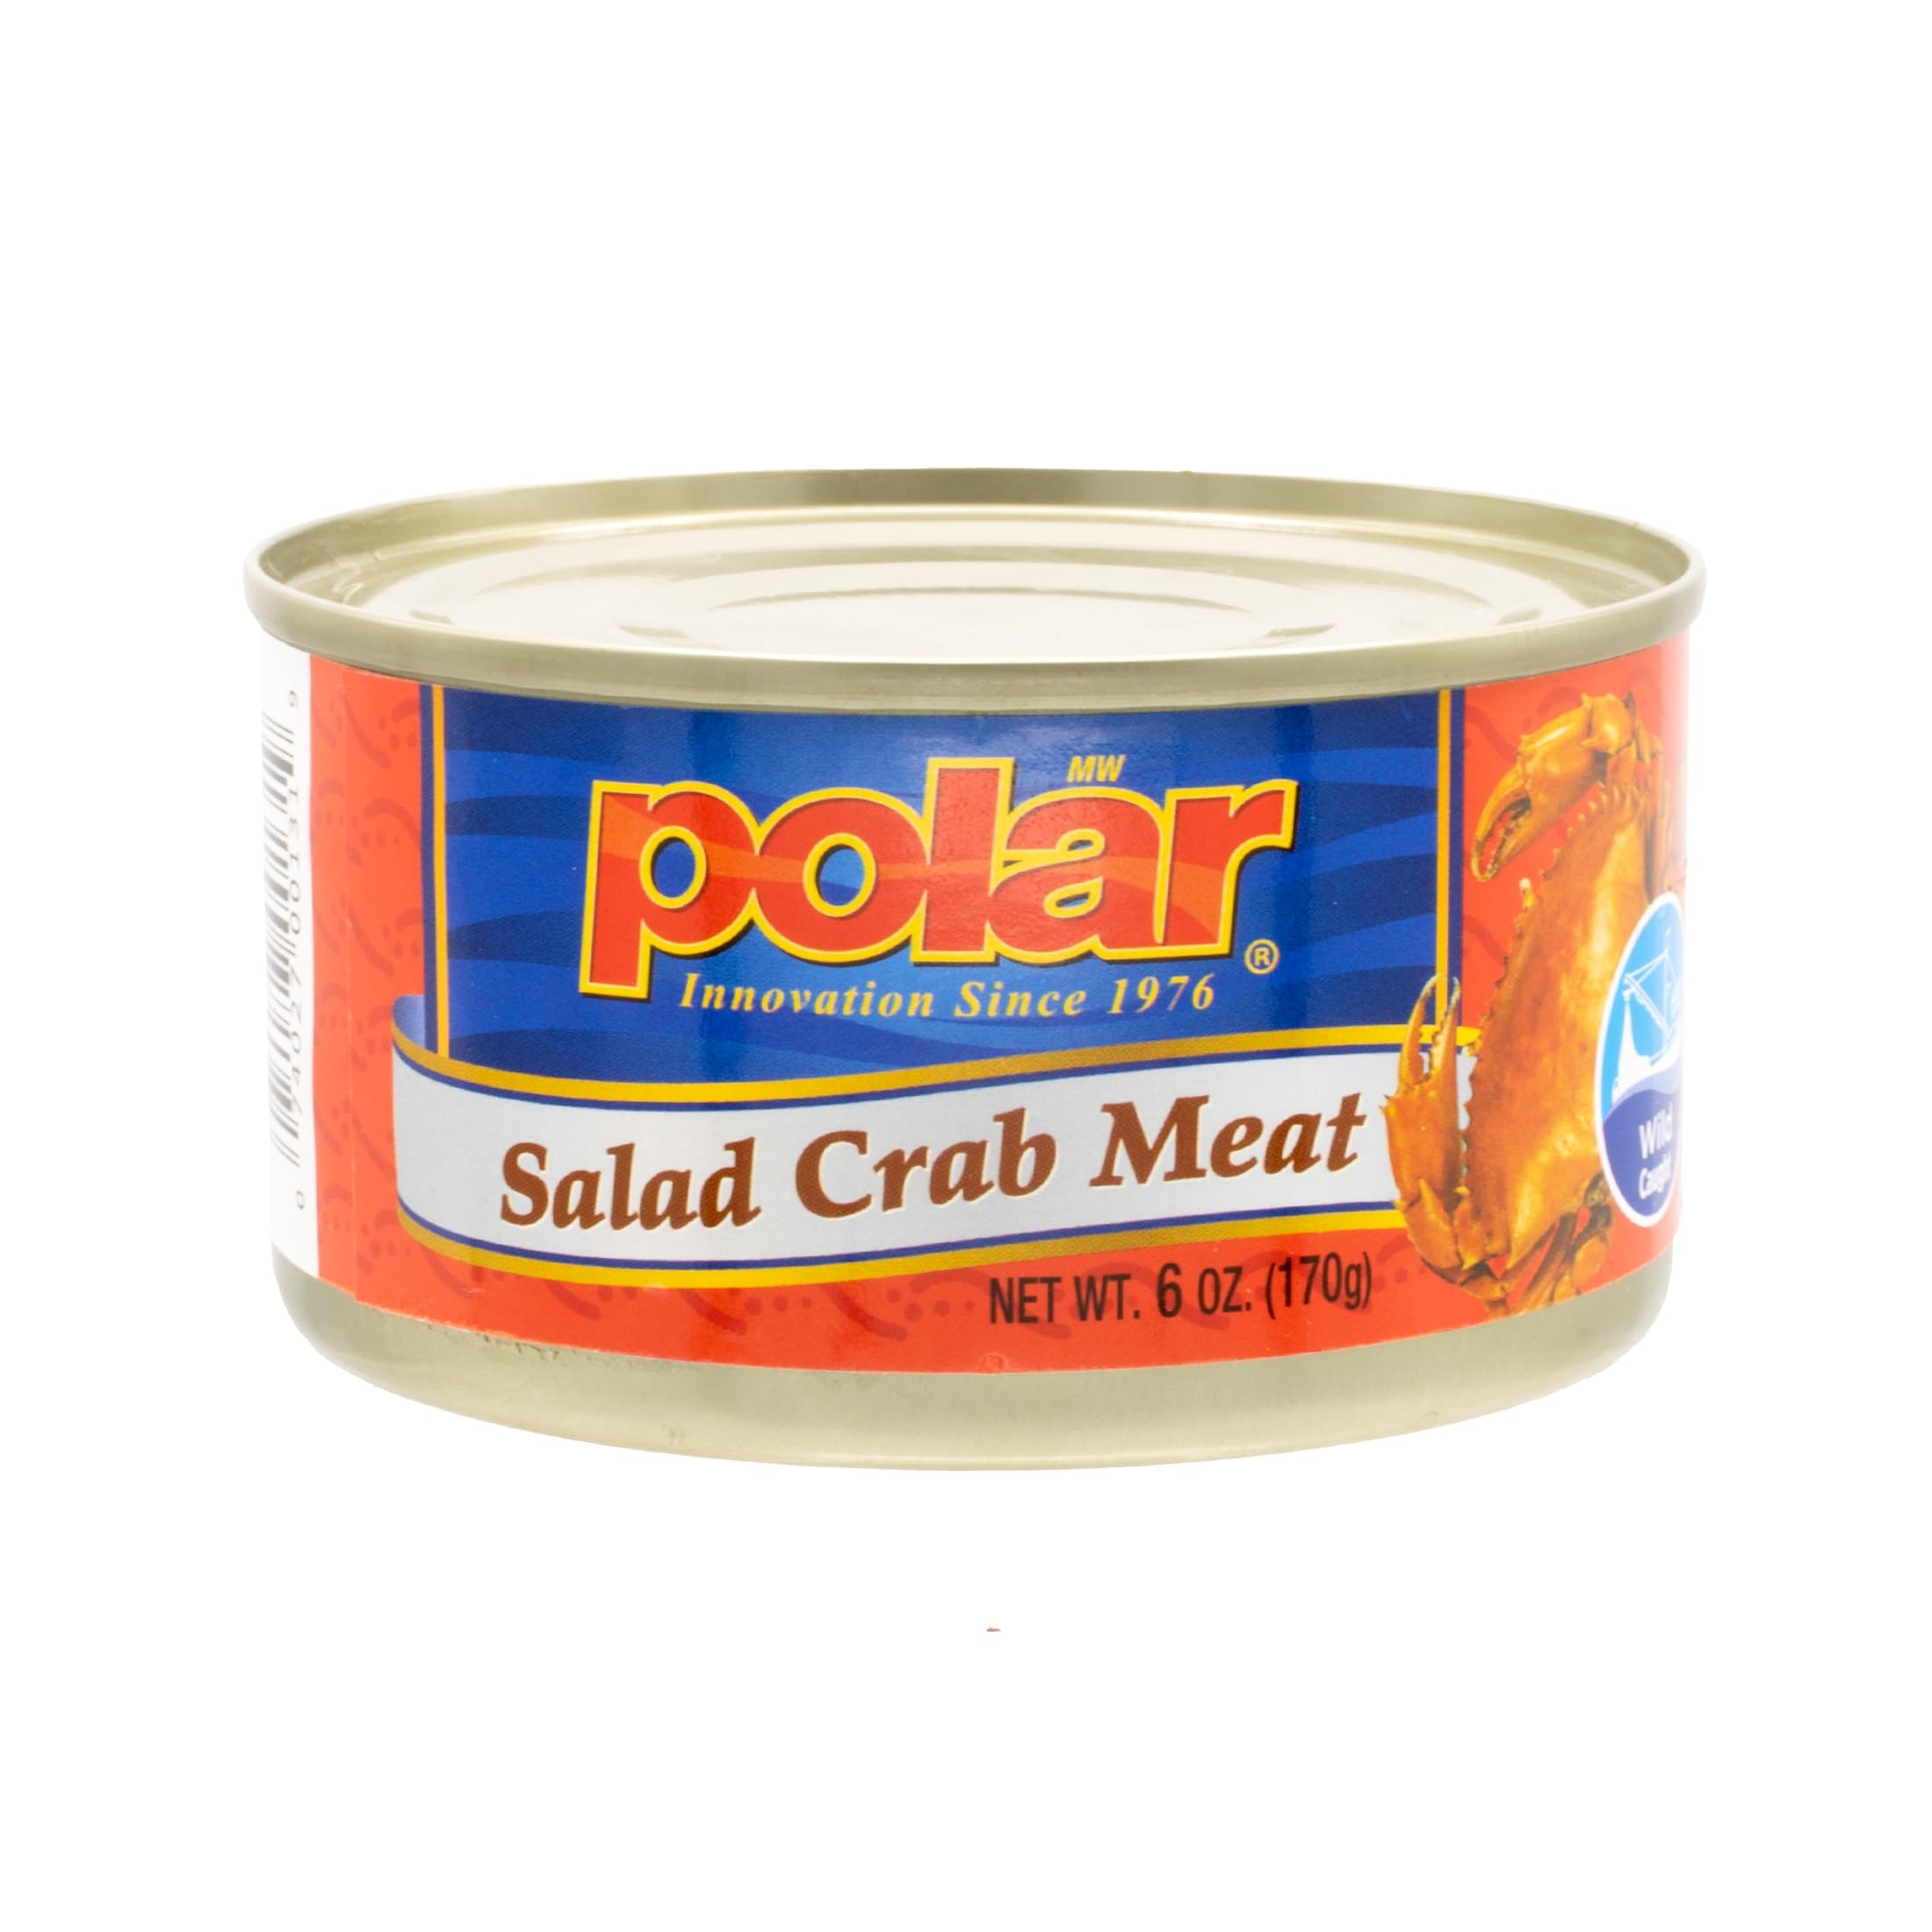
Item Name: MW Polar Salad Crab Meat, Minced, Perfect for Dips, Ceviche, Sushi, 6 oz (Pack of 12)
Bullet Point 1: 【WILD CAUGHT PINK CRAB MEAT】: Polar Salad Crab Meat are packed with wild-caught pink crab meat, with a mixture of claw and white body meat. Our canned crab is packed with flavor and perfect for Kosher, keto, or any diet looking for a good source of protein!
Bullet Point 2: 【MINCED & READY-TO-EAT】: Unlike our Fancy Lump Crab Meat, our Salad Crab Meat comes minced and ready to use for delicious recipes such as Ceviche or Sushi for a hot summer day, a bowl of homemade Crab Dip for your next Superbowl party, or Crab Rangoon for your Chinese-food craving!
Bullet Point 3: 【SECURED IN FLAVOR】: Polar Crab Meat are packed in water and flavor to secure the its flavor. We gently season for you so you can control how you like your dishes and recipes! The water in each can prevents our crab meat from drying out, bringing you the flavor of the sea. We recommend draining well before usage for more delicious texture and flavor!
Bullet Point 4: 【CANNED CRAB MEAT】: Each Polar Salad Crab Meat Minced 6 oz Can contains 17 grams of protein. This shelf stable seafood is a must-have on in your pantry. Ready for variety of crab recipes! If appliable, remove ligaments & shell fragments if any before serving.
Bullet Point 5: 【CONVENIENT & CREATIVE】: Enjoy Polar canned seafood in all sorts of ways. Our Salad Crab Meat are perfect for small savory dishes, snacks, appetizers, or tapas.
Value: 72.0
Unit: Ounce

Price: 36.99